IOWA

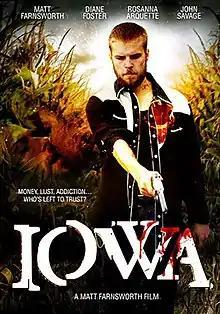

IOWA is a 2005 American independent neo-noir film directed by, written by, and starring Matt Farnsworth. The film follows two young Iowan lovers who decide to cook their own methamphetamine. Critics gave negative reviews.